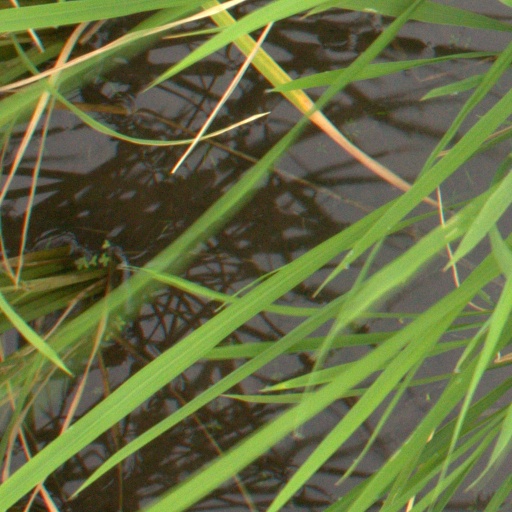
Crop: rice